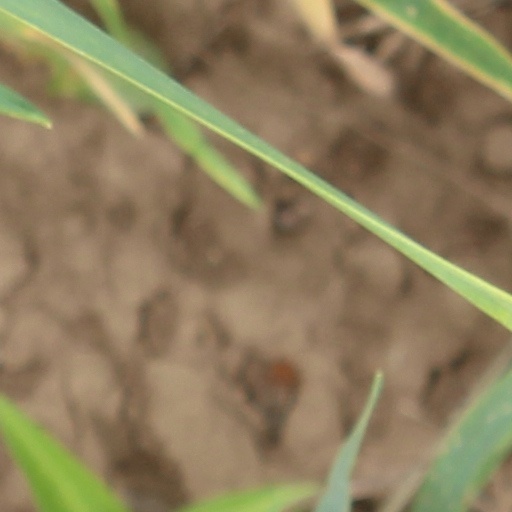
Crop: wheat